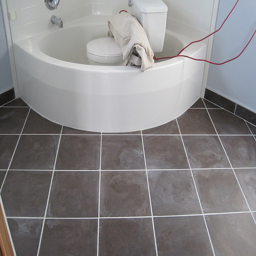
A bathroom remodel in process with a new large tub and flooring, the toilet still in the tub.
A miniature toilet sitting in a shower in a bathroom.
a toilet sitting in a bathtub in a bathroom
A toilet has been removed and set inside a tub
Electrical wiring in a newly finished whirpool tub with toilet inside